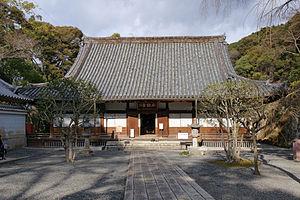
Le Chion-in dans l'arrondissement de Higashiyama-ku à Kyoto, au Japon, est le siège du Jōdo-shū fondé par Hōnen, qui a proclamé que les êtres renaissent dans le Paradis de l'Ouest du bouddha Amida par la récitation du nianfo, le nom d'Amida Bouddha.